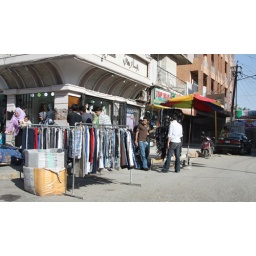
Street front clothing market in Baghdad